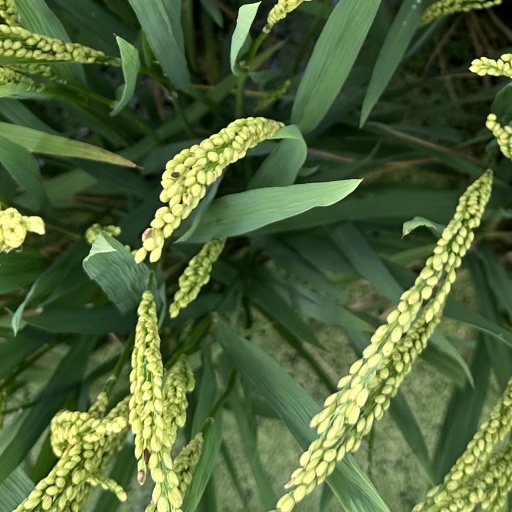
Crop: rice